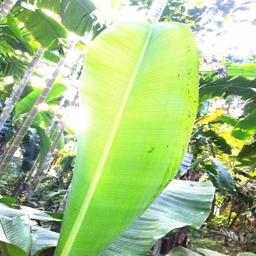
Label: JAHAJI LEAF